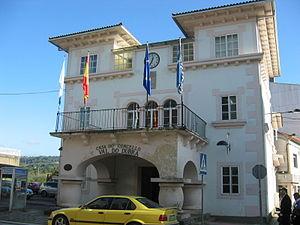
Val do Dubra est une commune de la province de La Corogne en Galice.